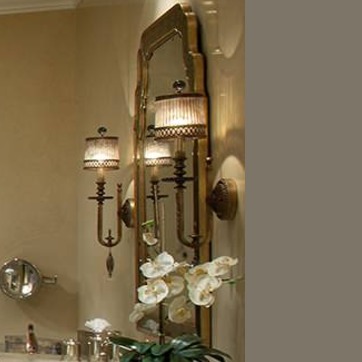
Material: mirror